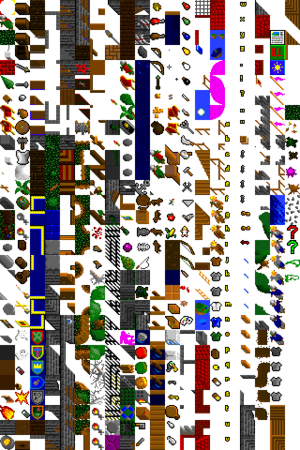
Une tuile est un asset graphique d'un jeu vidéo, constitué de petites images carrées disposées sur une grille. L'ensemble complet des tuiles disponibles pour une utilisation dans une zone de jeu est appelé un jeu de tuiles. La plupart des jeux utilisant cette technique de programmation sont affichés en deux dimensions. La technique utilisant ces éléments graphiques est appelée tile mapping.
Hollow Knight est un jeu vidéo indépendant de type metroidvania développé et édité par Team Cherry, un petit studio australien dont il est la première réalisation commerciale. Il sort en 2017 sur PC, puis en 2018 sur les consoles Nintendo Switch, PlayStation 4 et Xbox One. Son développement sur le long terme a en grande partie été rendu possible par un important financement participatif sur la plate-forme Kickstarter.